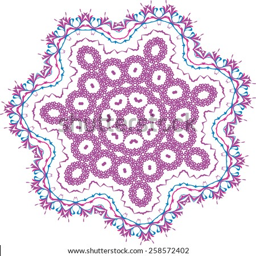
rich complicated vector floral ornament on a white background .